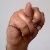
The image shows a hand gesture representing the letter 'N' in Indian Sign Language.